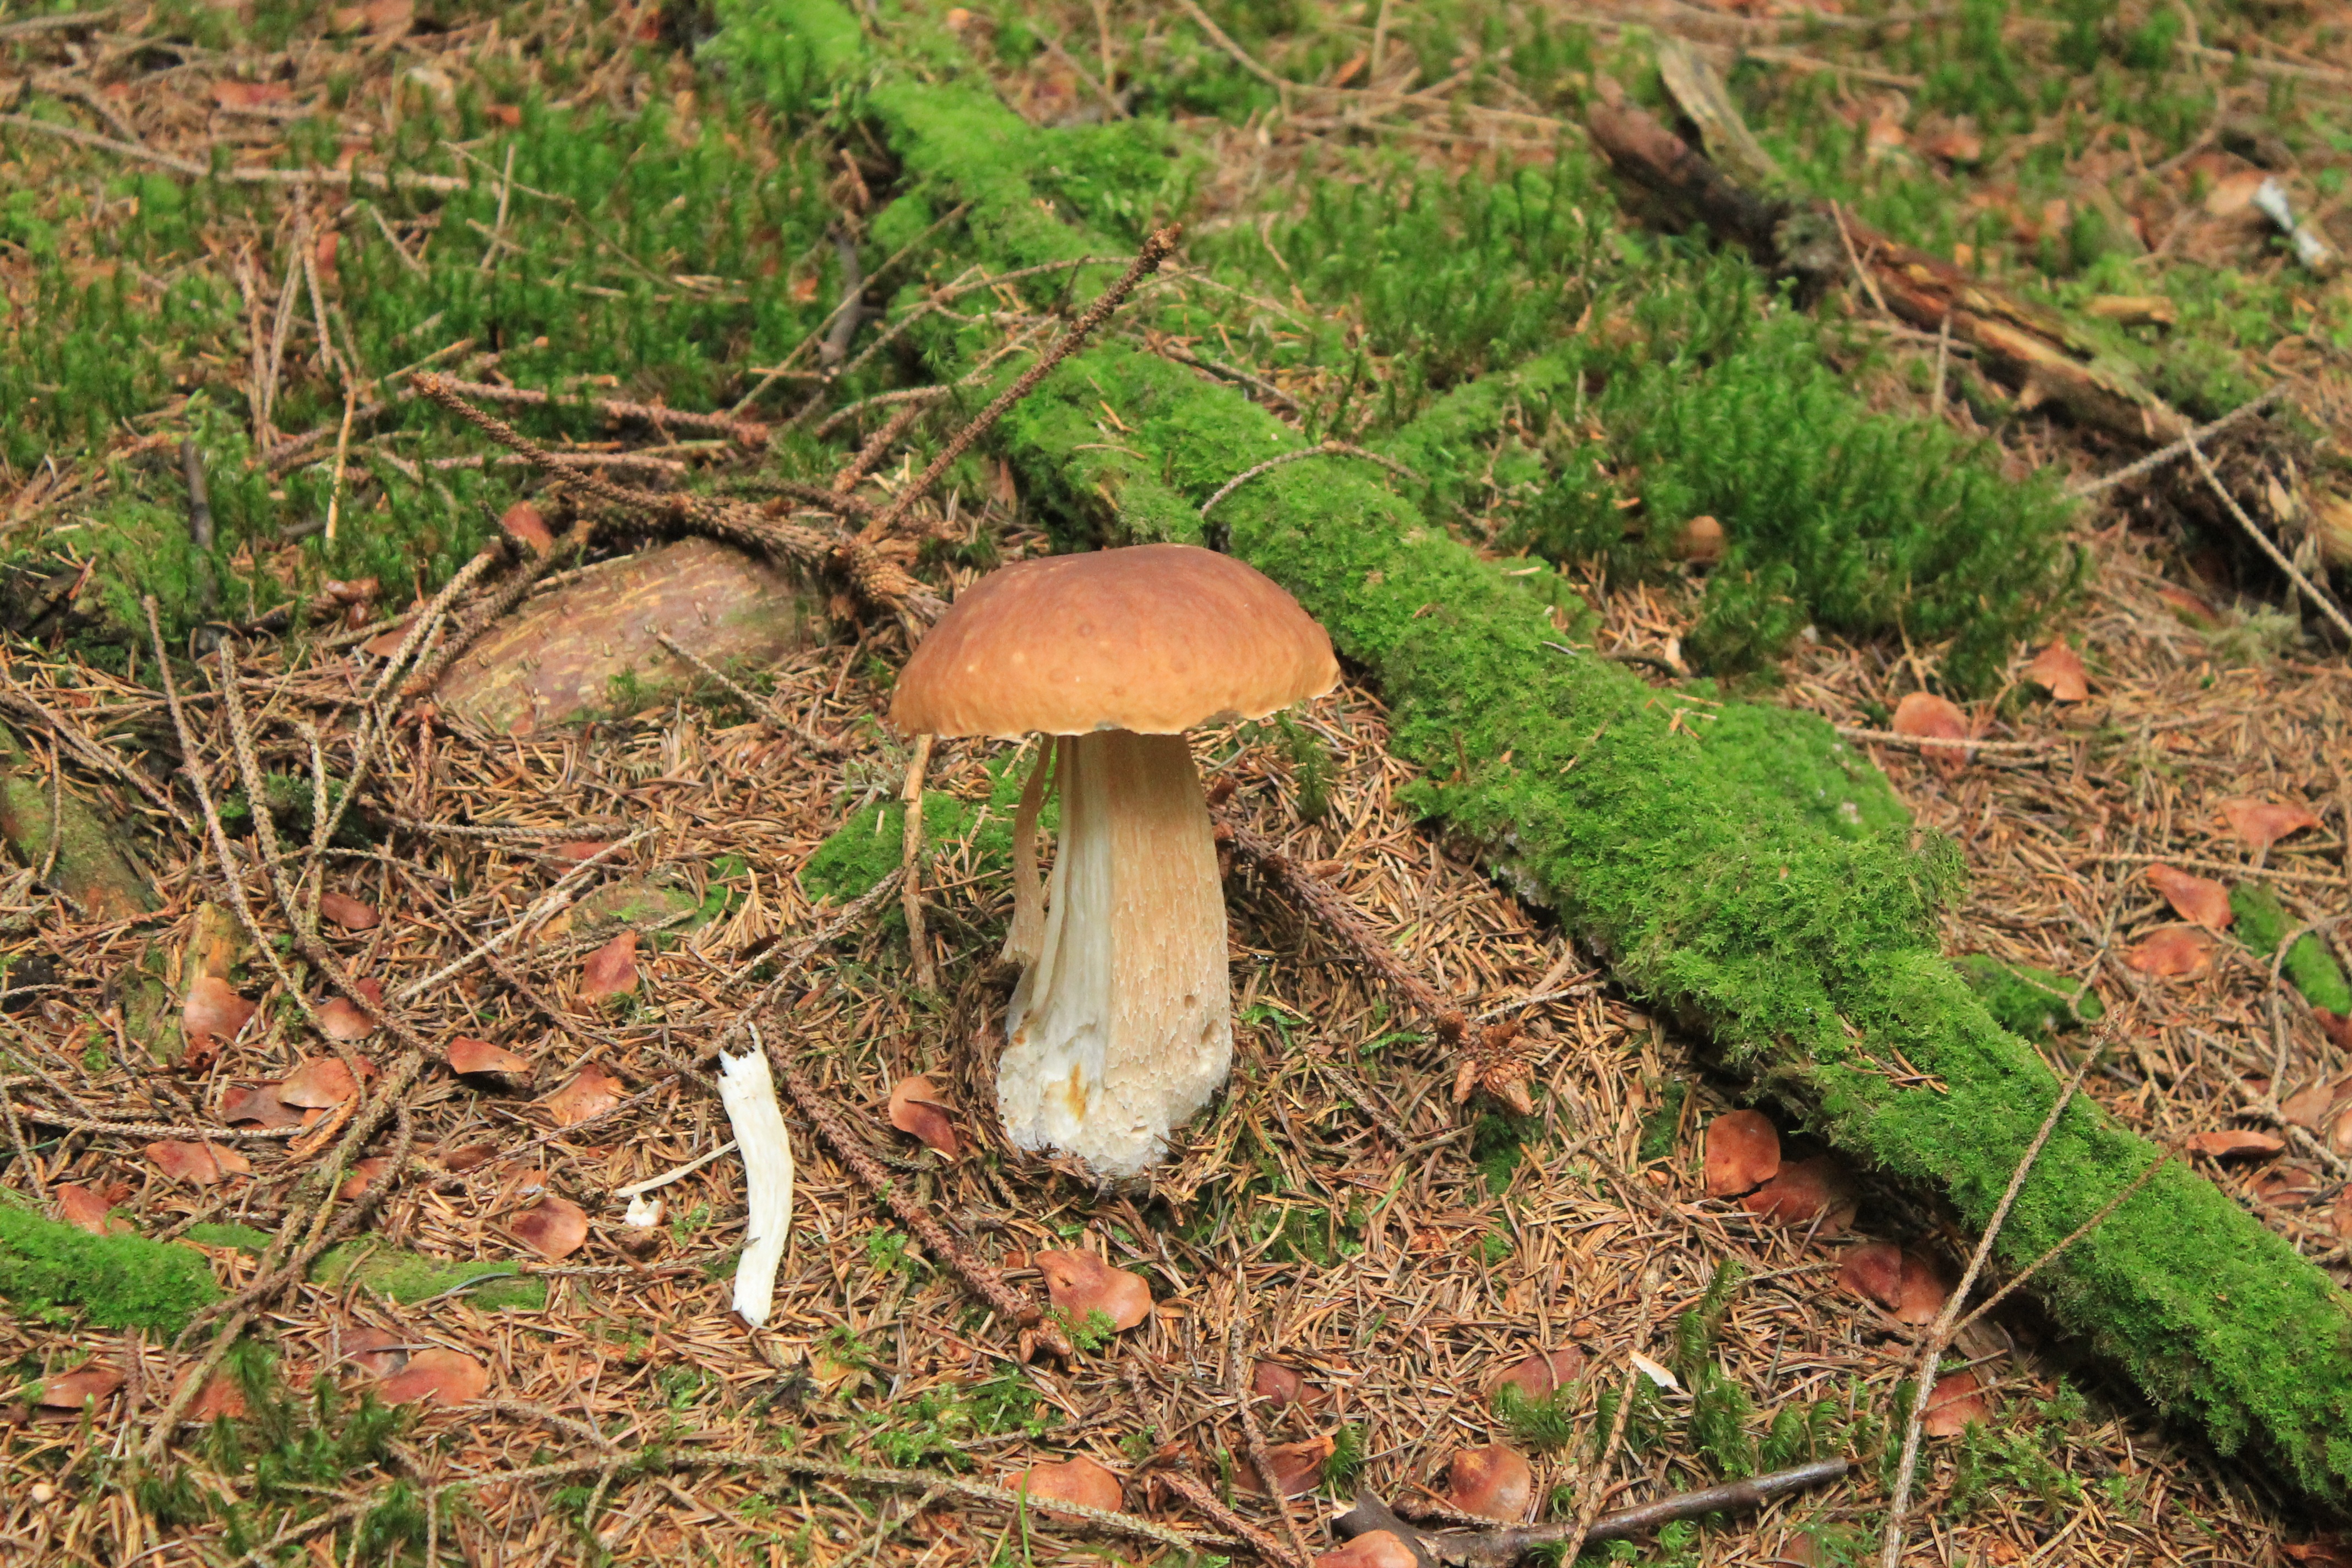
tree, forest, moss, soil, mushroom, fungus, mushrooms, litter, woodland, bolete, matsutake, edible mushroom, medicinal mushroom, agaricaceae, penny bun